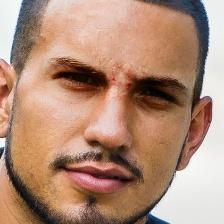
Label: faces